Works and Days

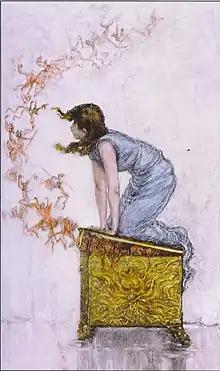
Engraving of the myth of Pandora based on a painting by F. S. Church

Hesiod begins the poem proper by directly engaging with the content of the "Theogony". There was after all not one Eris ("Strife"), as in that poem, but two: one is quite blameworthy and provokes wars and disagreement among mankind; but the other is commended by all who know her, for she compels men to work honorably, rivaling each other: